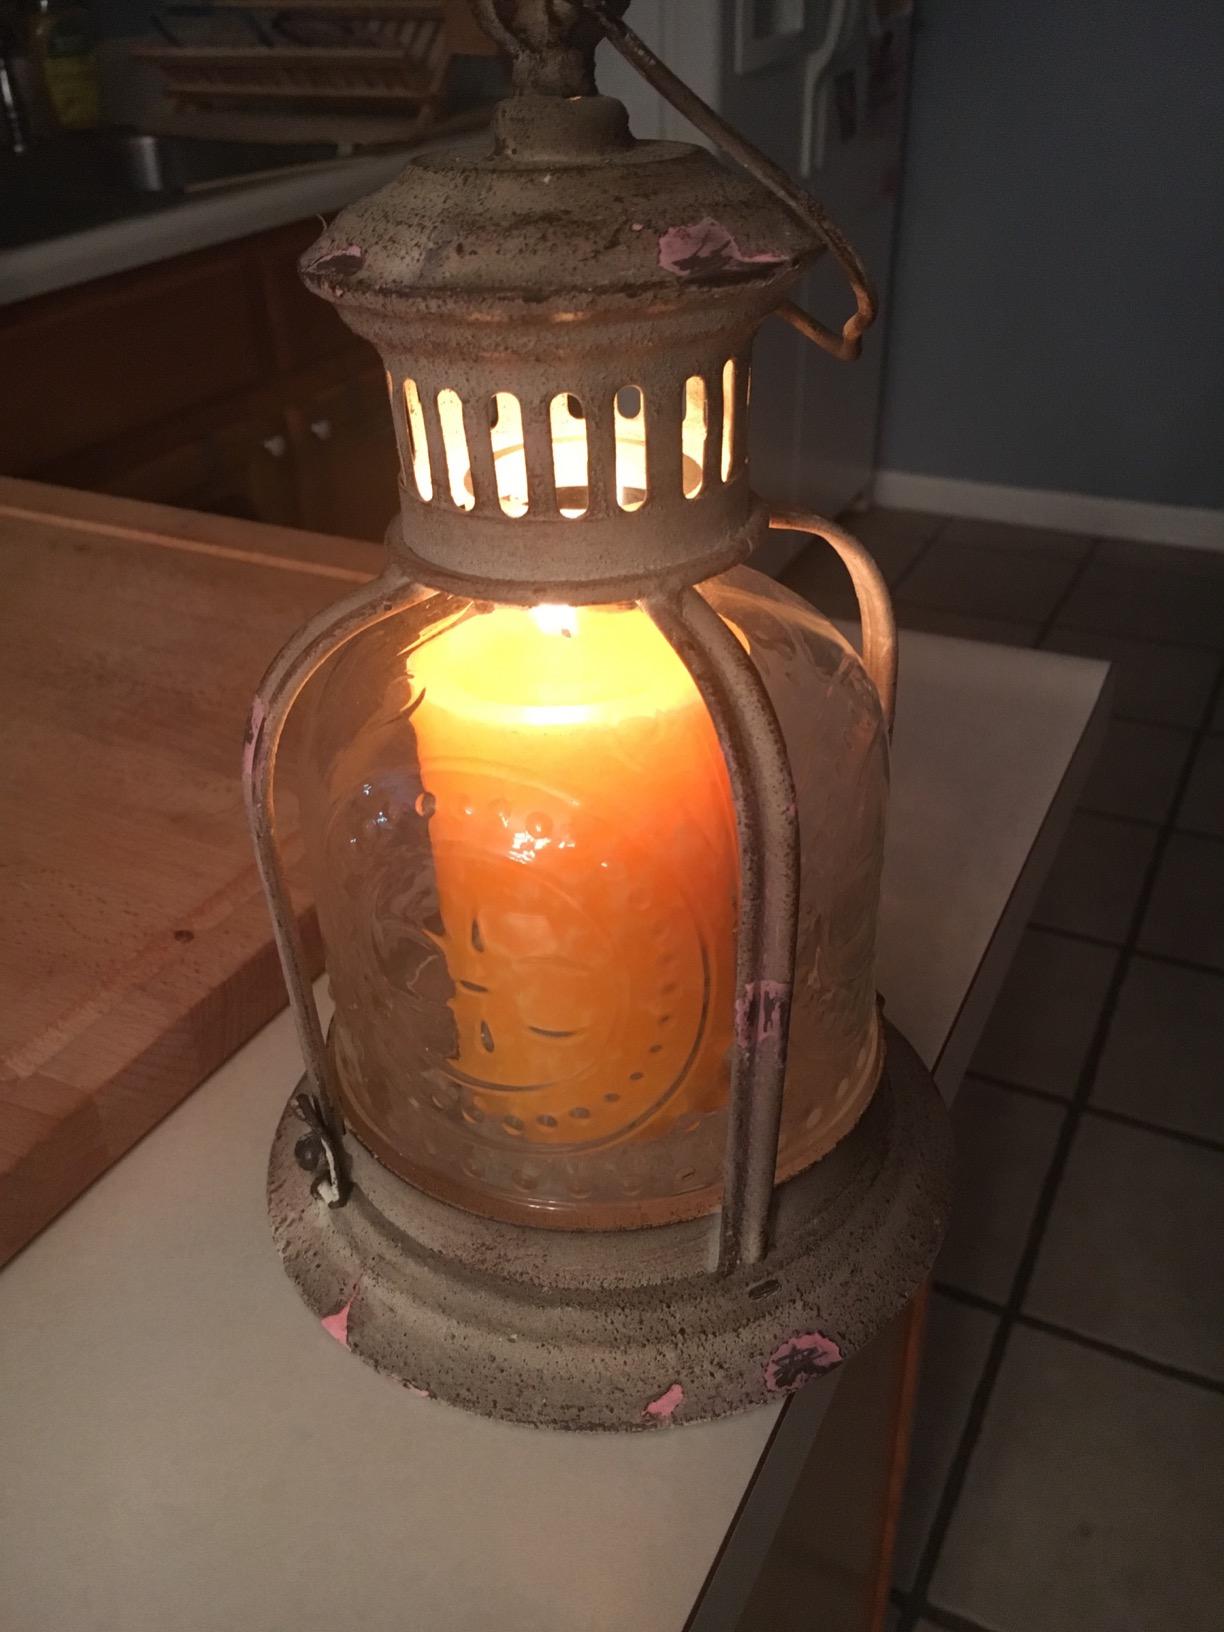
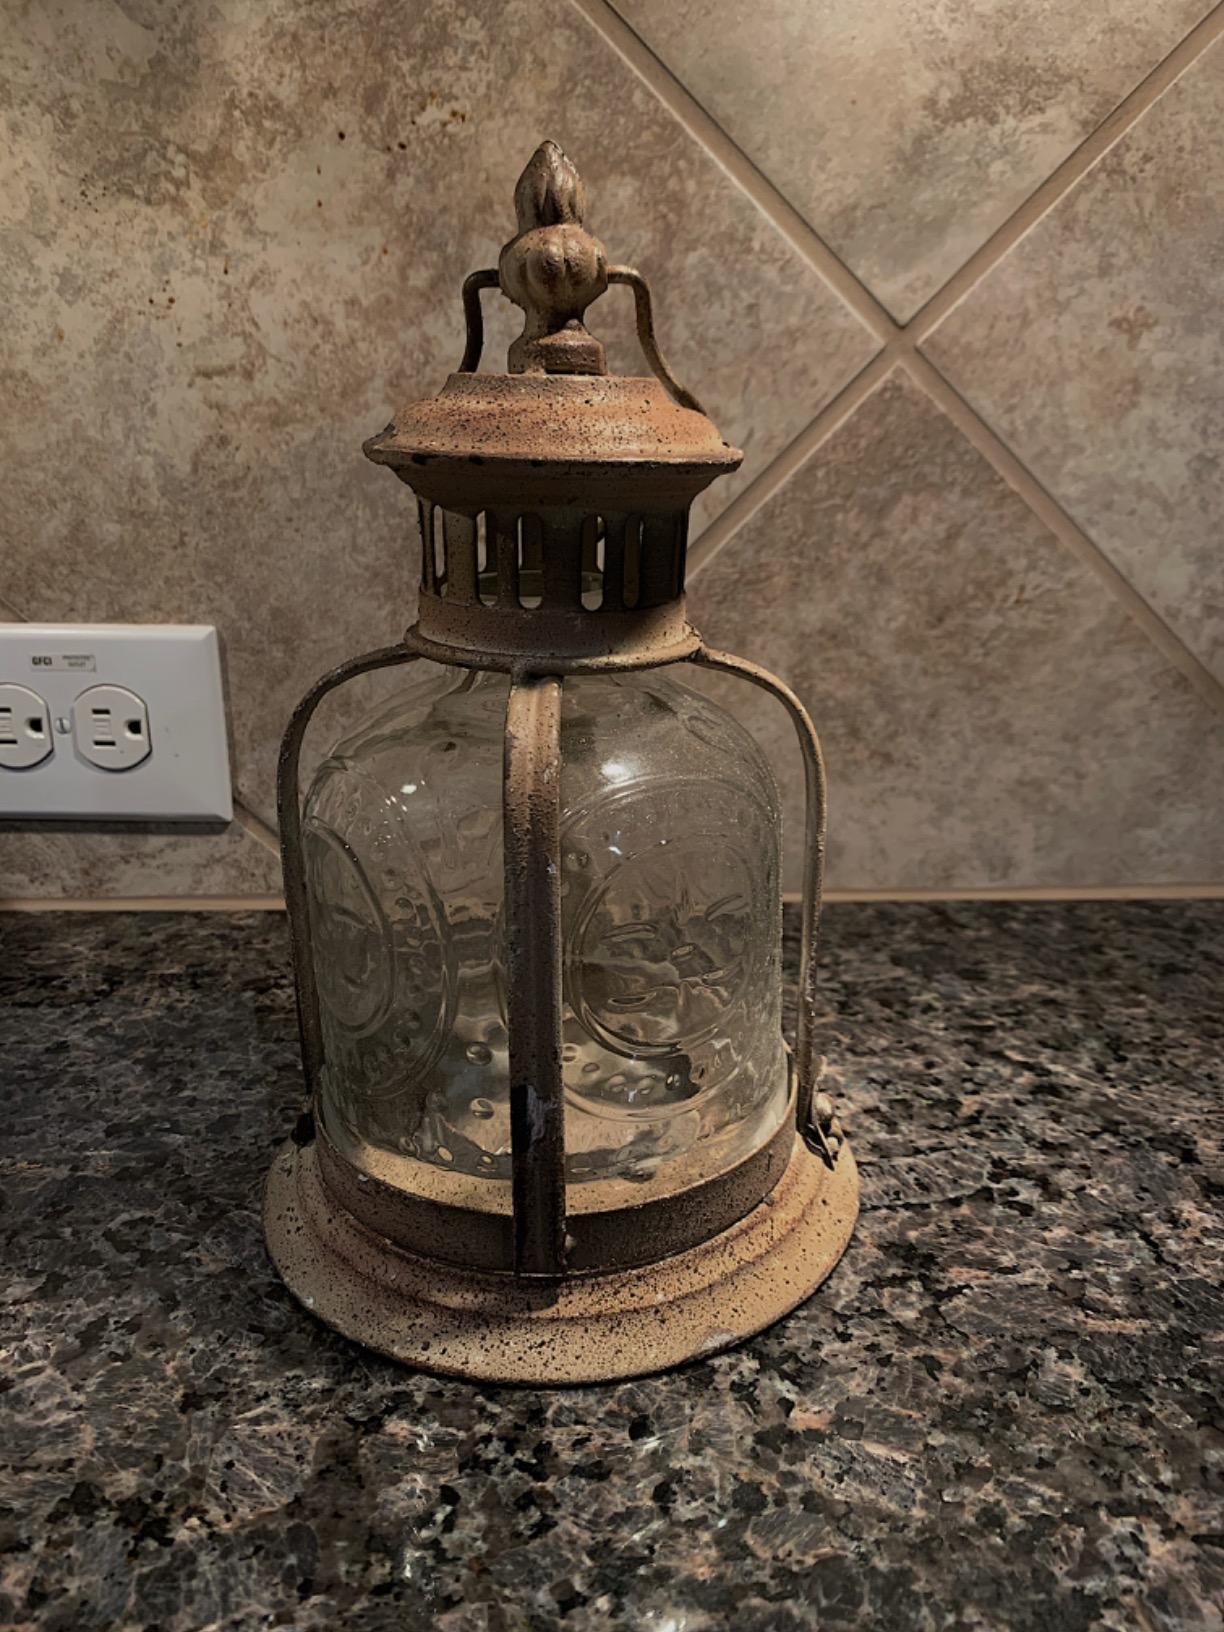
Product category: lantern
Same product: yes